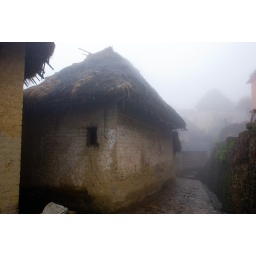
Mushroom top farm house in Qinkou terraced field